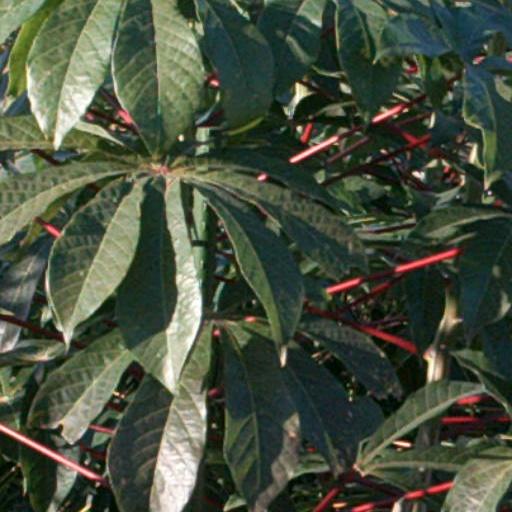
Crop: cassava